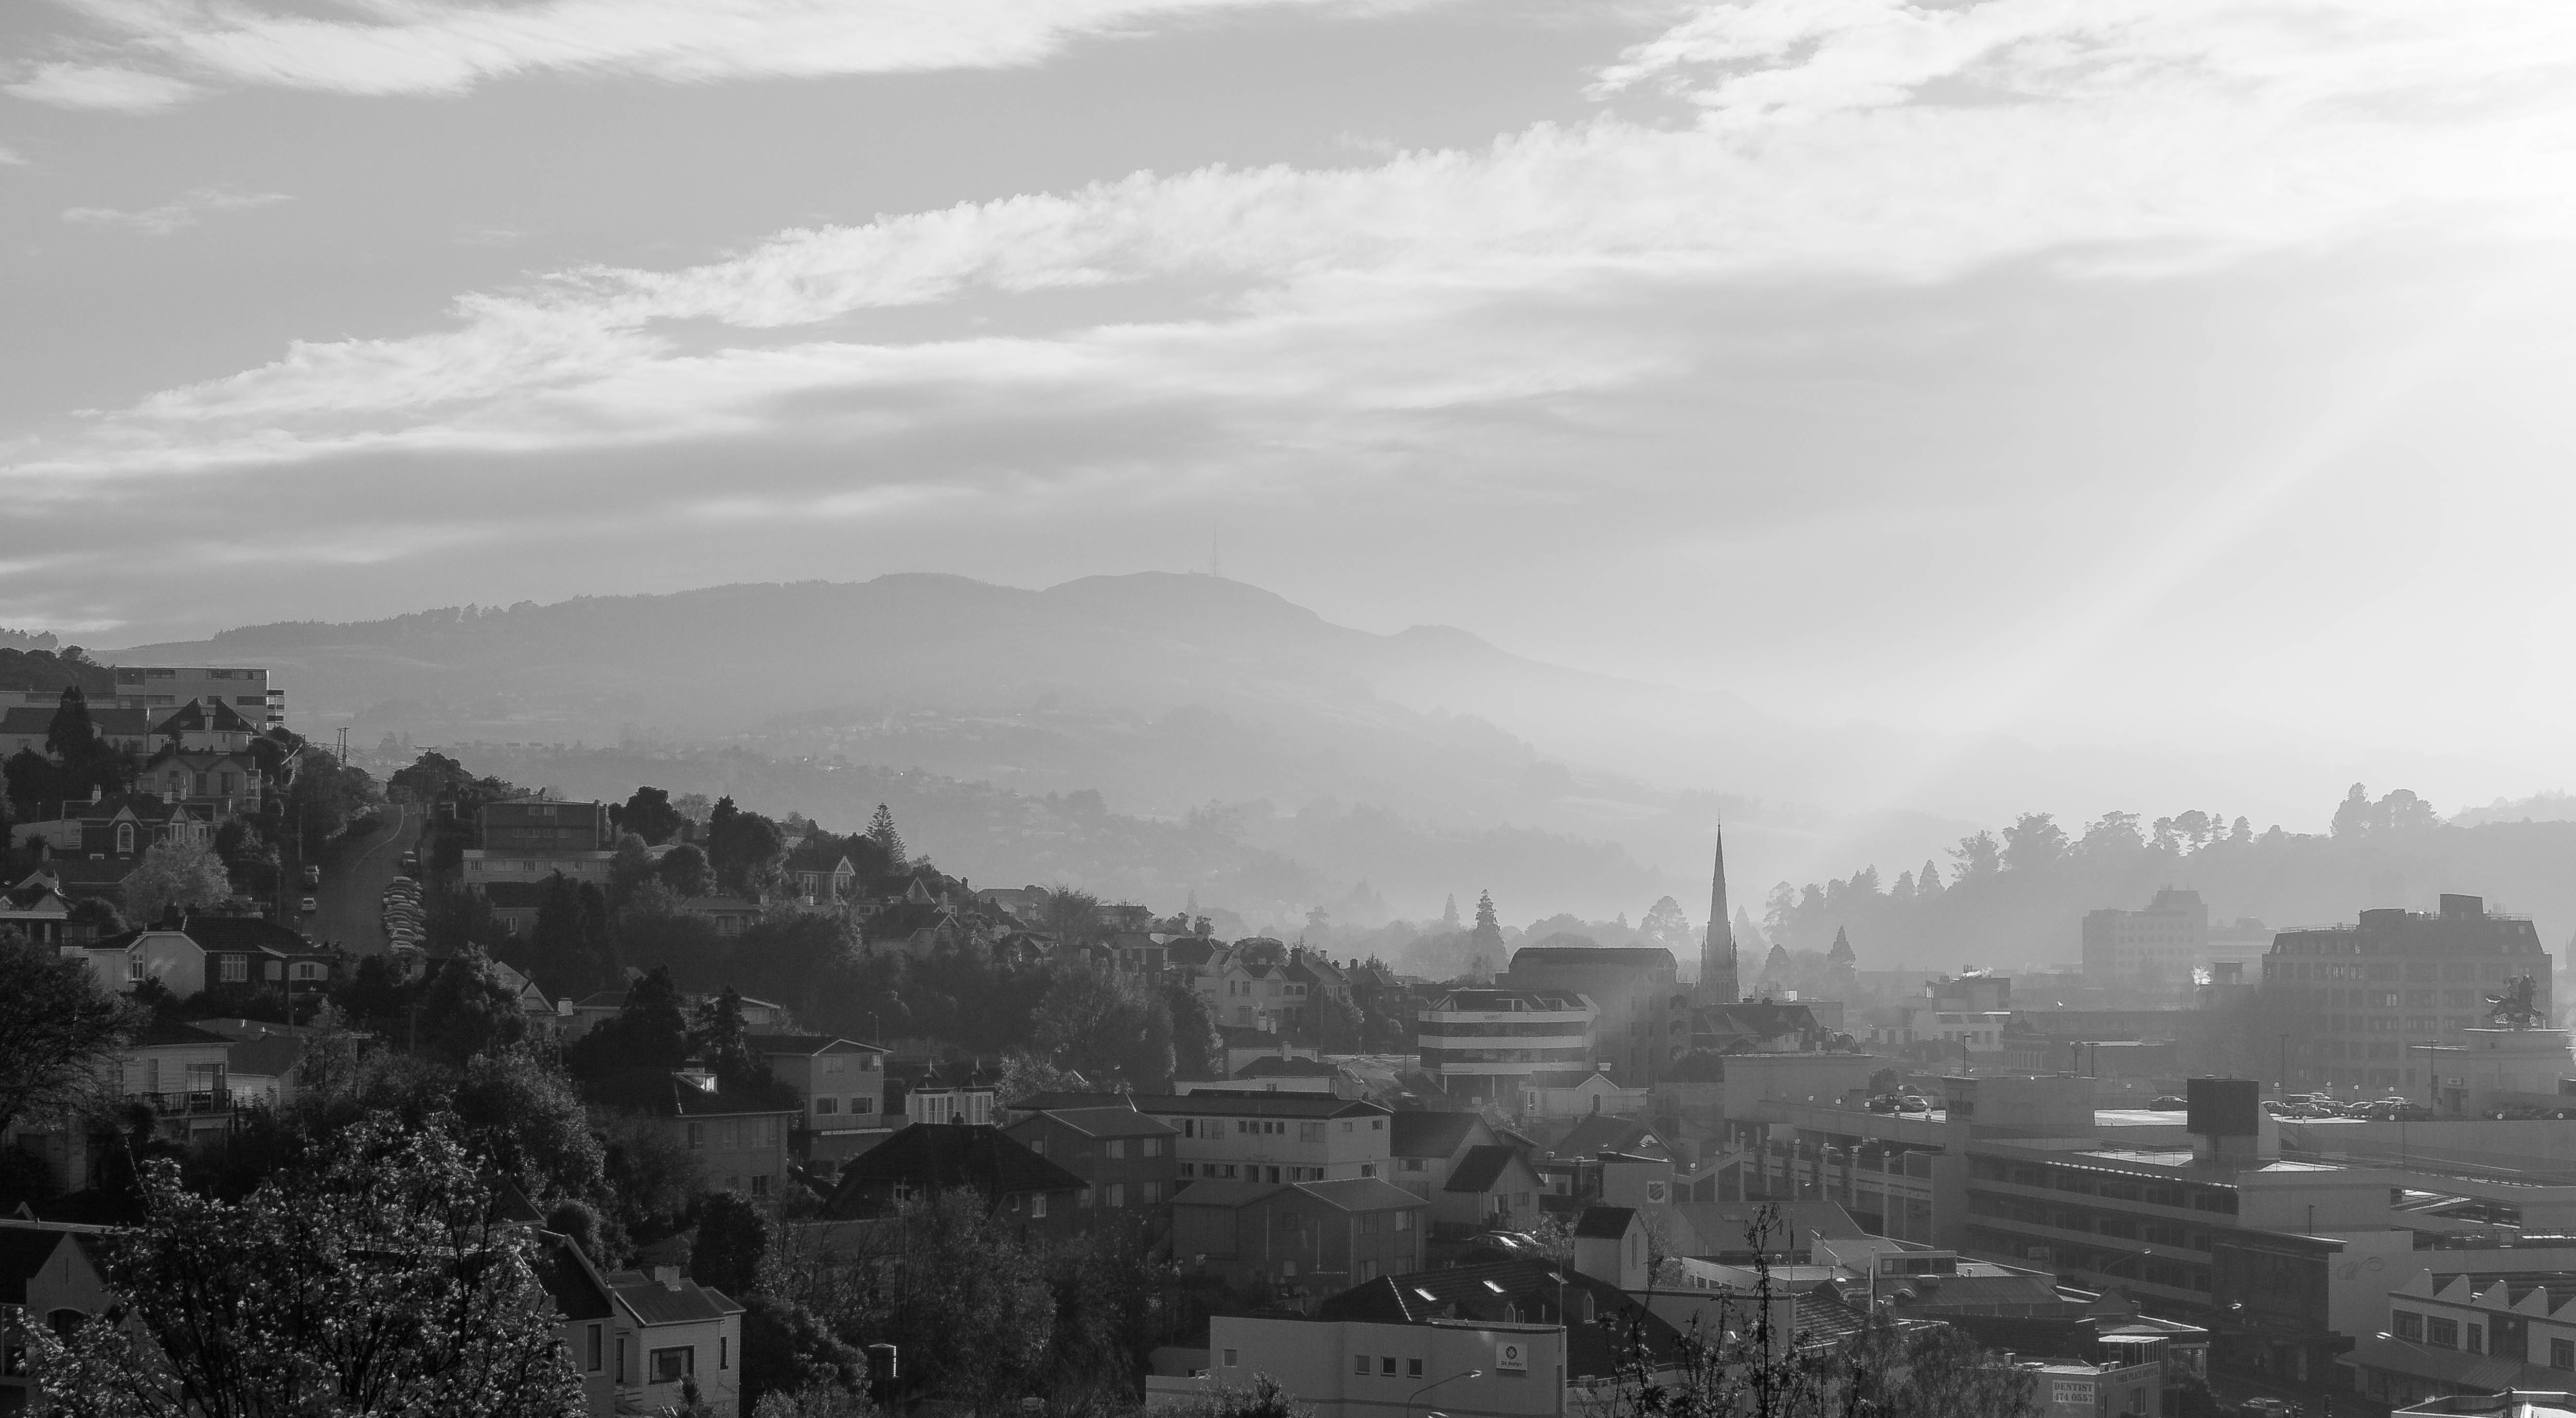
horizon, cloud, black and white, sky, mist, skyline, photography, morning, dawn, city, cityscape, panorama, dusk, weather, haze, monochrome, monochrome photography, residential area, atmospheric phenomenon, human settlement